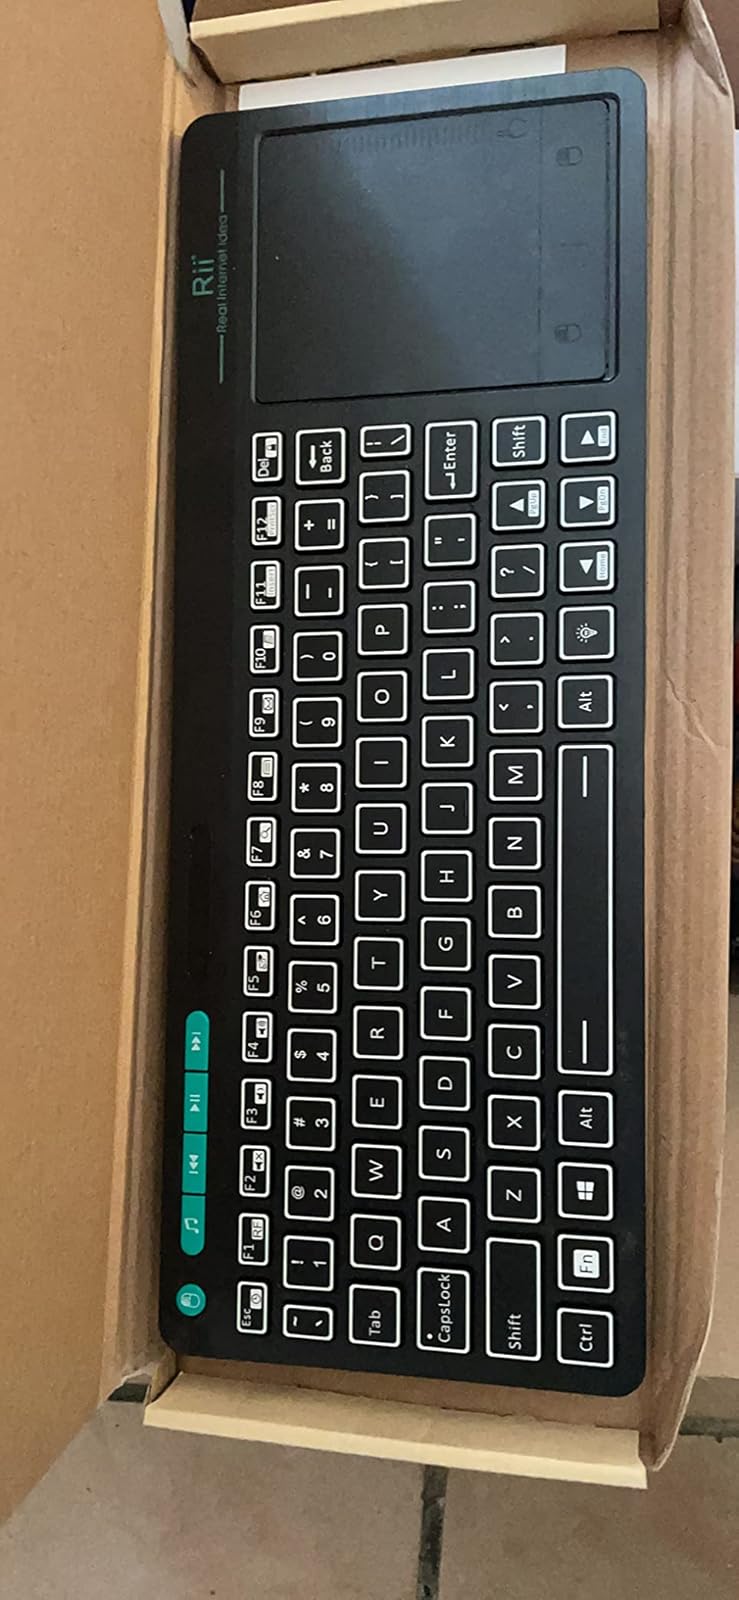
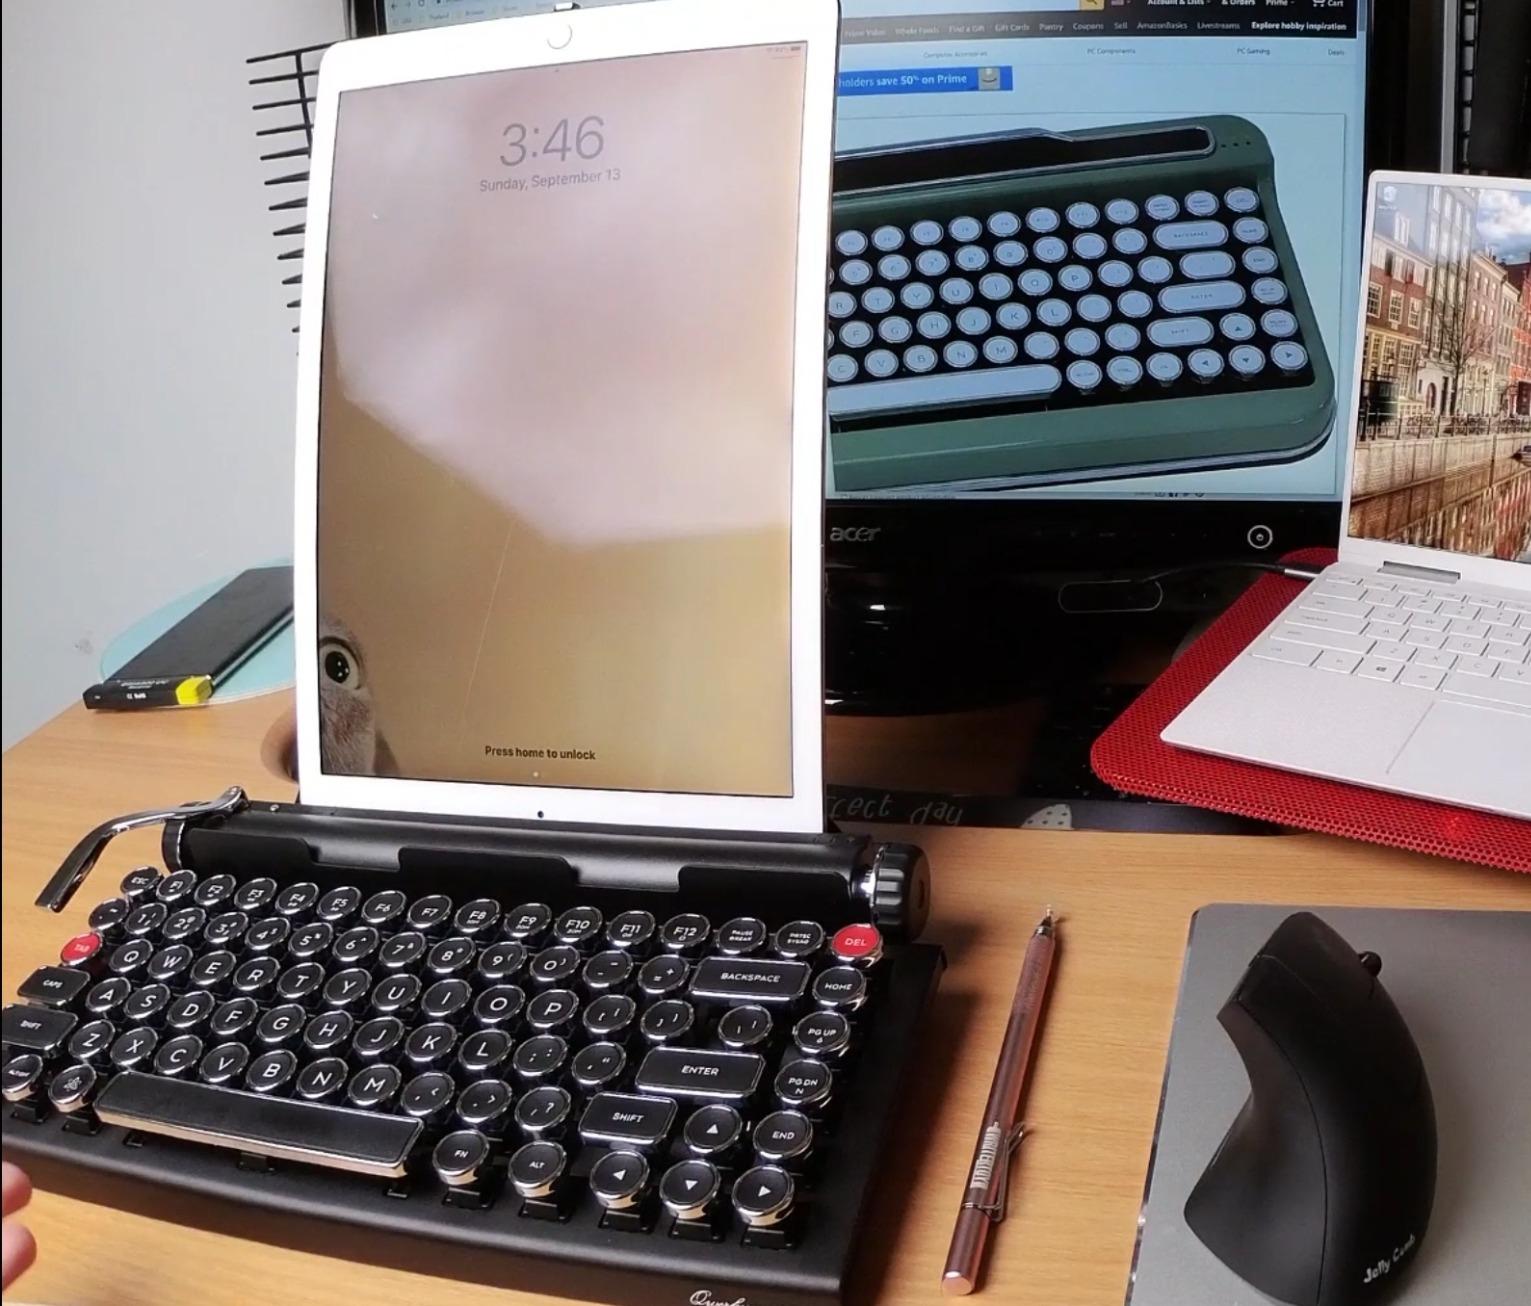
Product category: keyboard
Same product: no